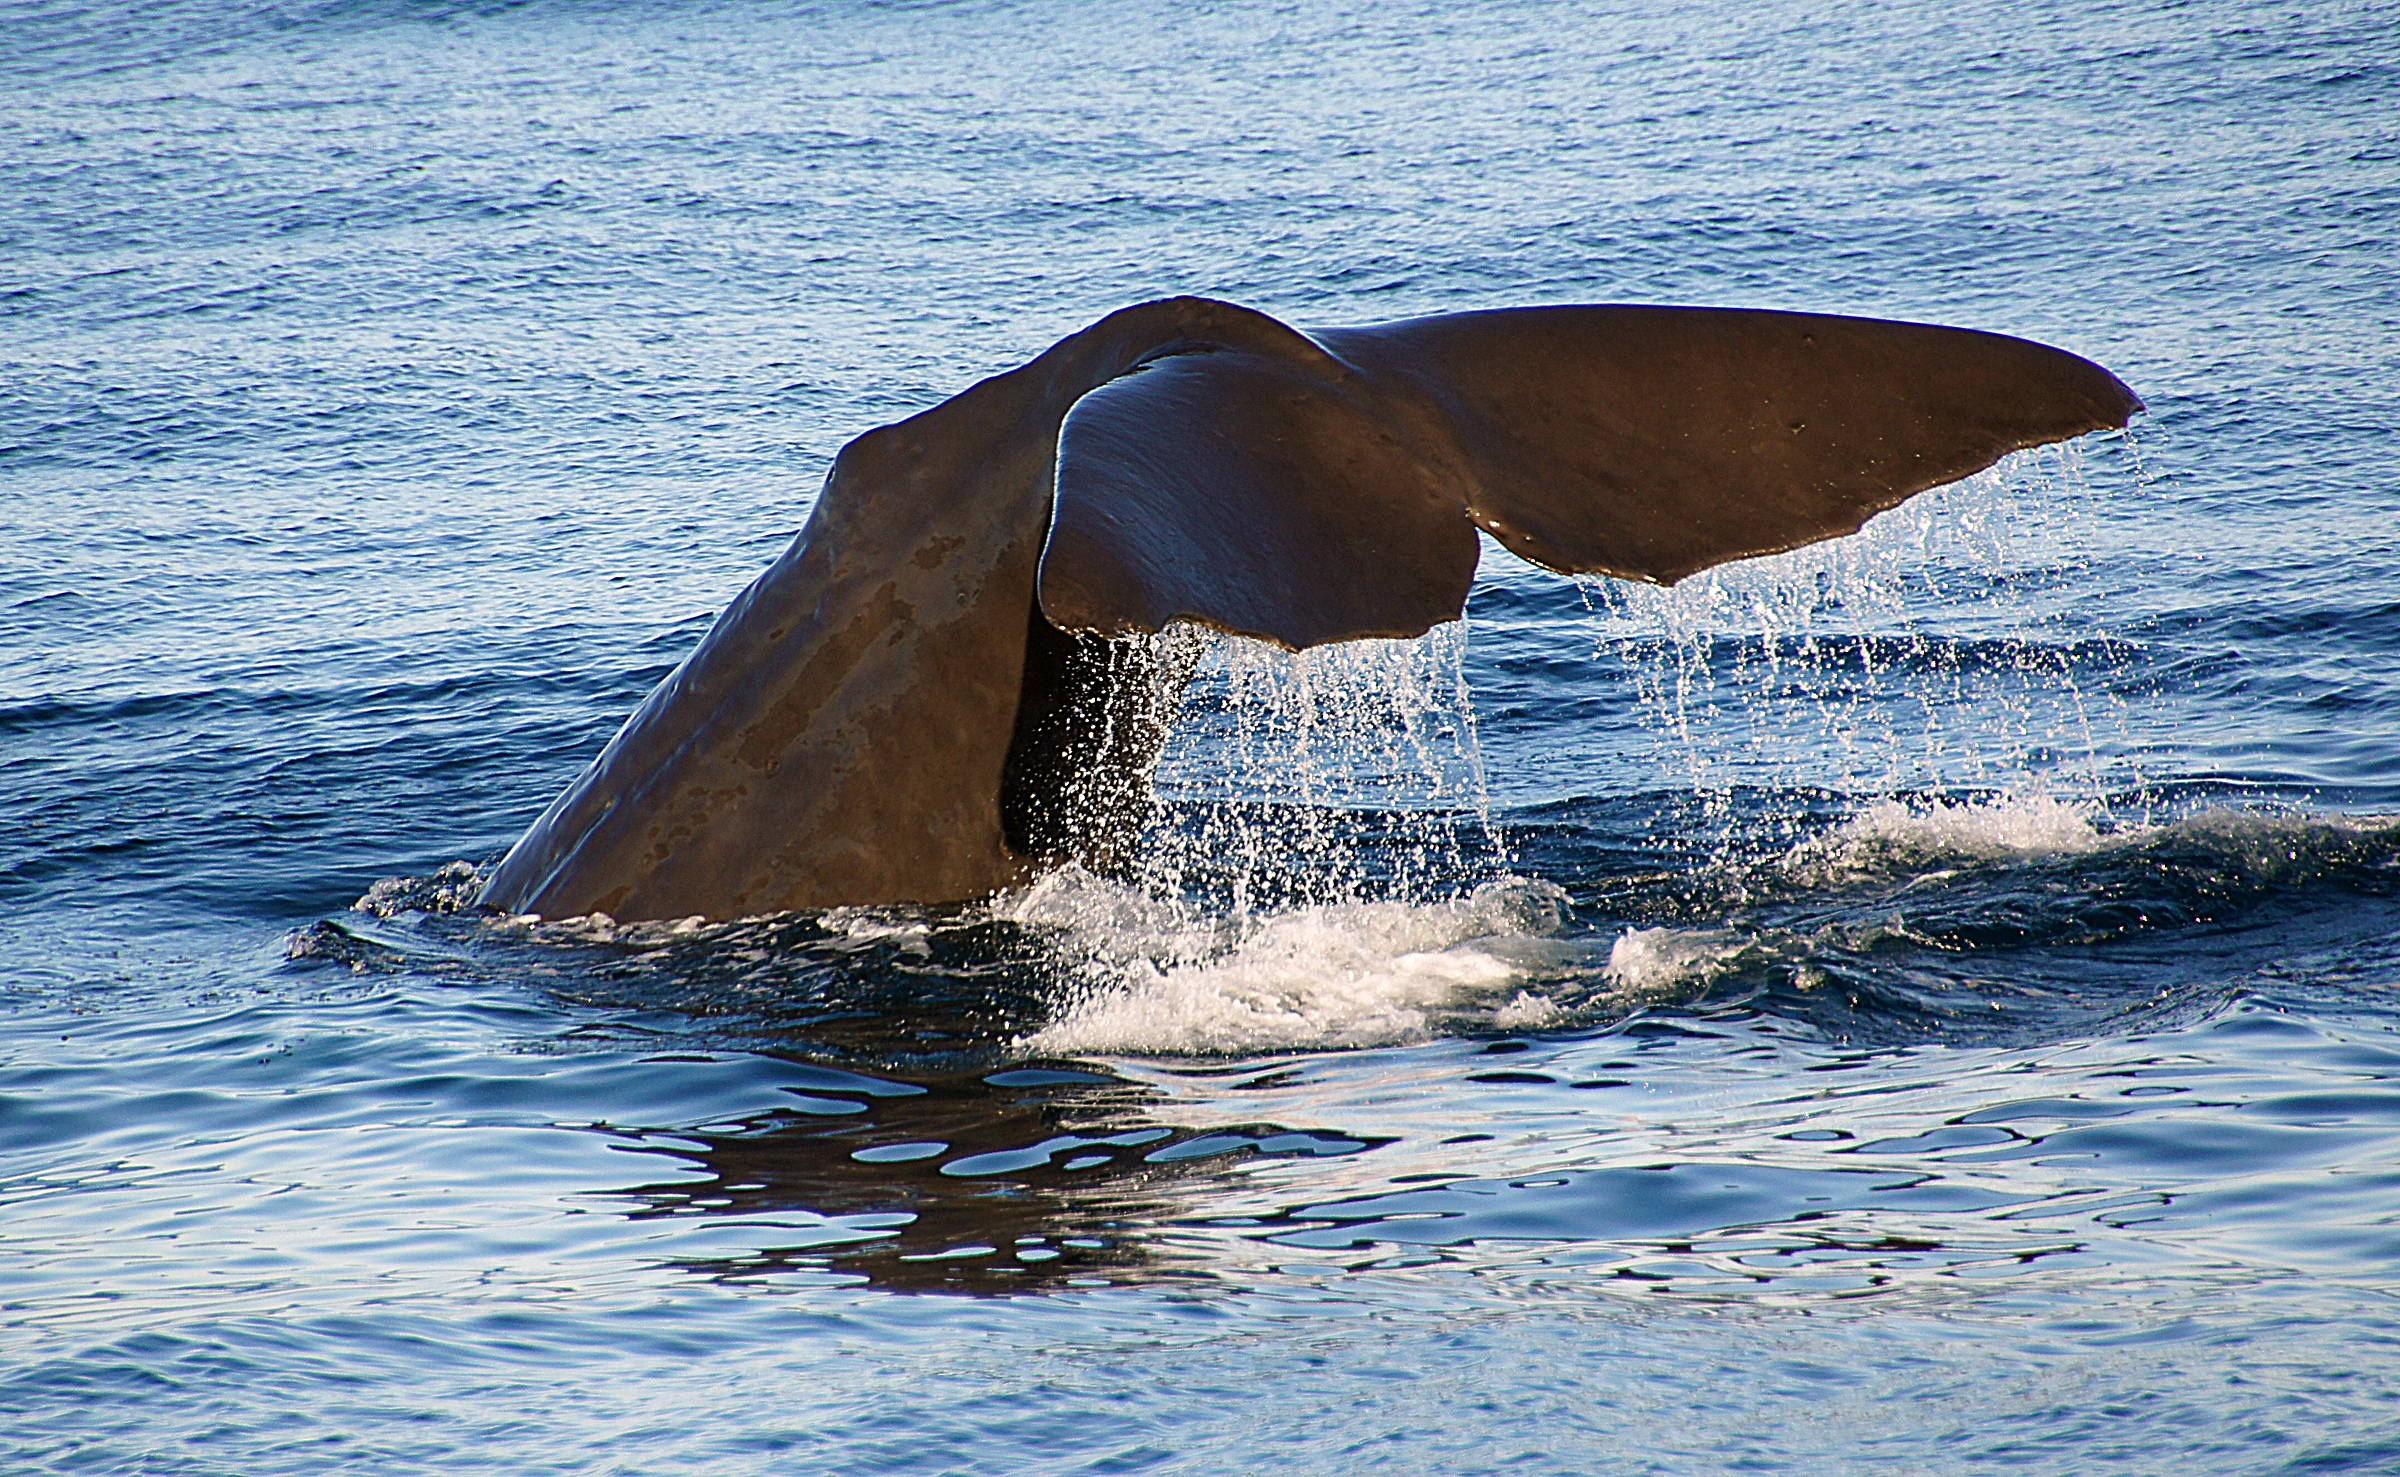
sea, coast, water, ocean, wave, mammal, humpback whale, publicdomain, newzealand, seals, vertebrate, whale, spermwhale, whalewatchkaikoura, whaletails, whalefluke, oceanmammals, marine mammal, wind wave, marine biology, whales dolphins and porpoises